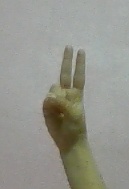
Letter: taa